Professional wrestling throws

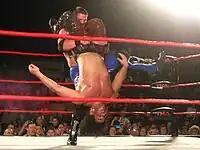
Styles preparing to perform the "Styles Clash" on Matt Hardy.

This maneuver is also known as "swinging hurricanrana". The attacking wrestler, beginning on the corner, uses the top ropes for leverage to scissor their legs around the opponent (usually an oncoming opponent) and swings to perform the hurricanrana. This hurricanrana variation was popularized by Mickie James, as she named the move herself "Mick-a-rana".